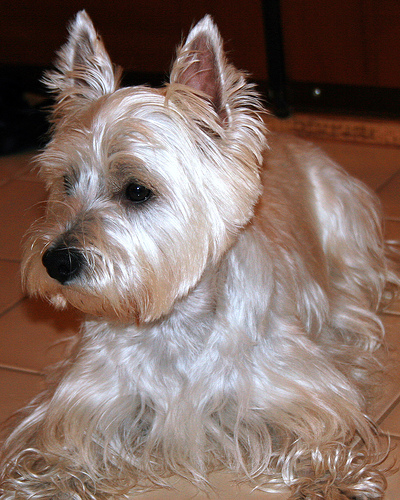
Breed: scottish terrier